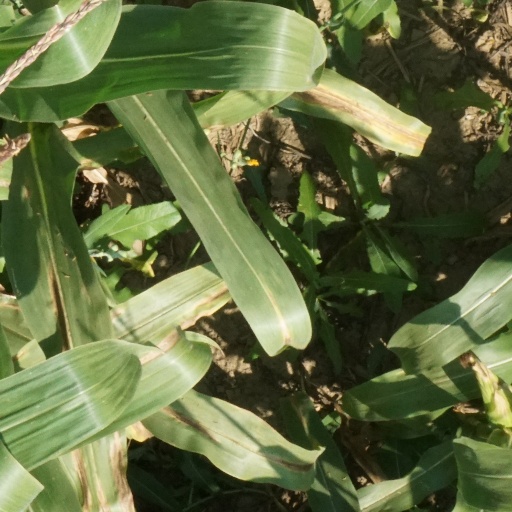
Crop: maize; corn